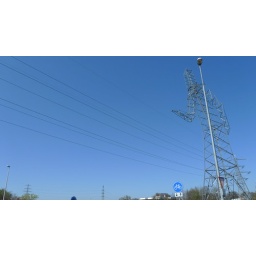
super clear sky because there was no airtraffic because of the ash from the vulcano in Iceland